Black Canyon of the Gunnison National Park

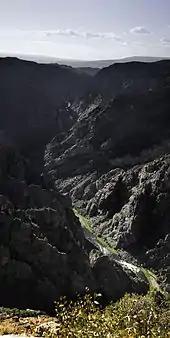
Black Canyon of the Gunnison

The Gunnison River drops an average of through the entire canyon, making it the 5th steepest mountain descent in North America. By comparison, the Colorado River drops an average of through the Grand Canyon. The greatest descent of the Gunnison River occurs within the park at Chasm View dropping . The Black Canyon is so named because its steepness makes it difficult for sunlight to penetrate into its depths. As a result, the canyon is often shrouded in shadow, causing the rocky walls to appear black. At its narrowest point the canyon is only wide at the river.